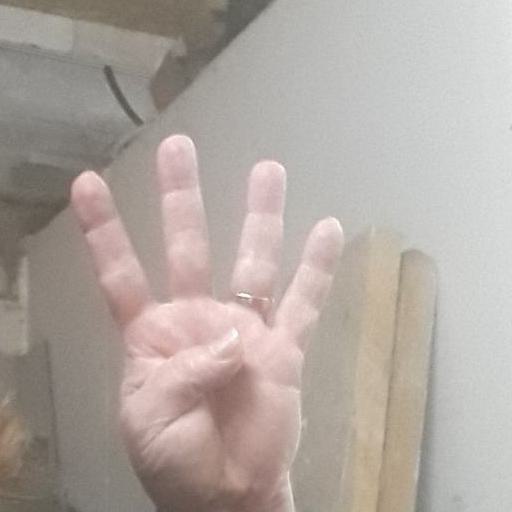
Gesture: four